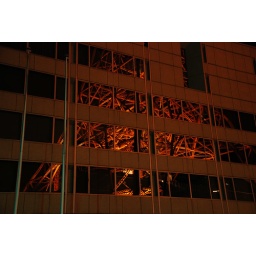
Tokyo tower in a building (Siba-koen, Tokyo)